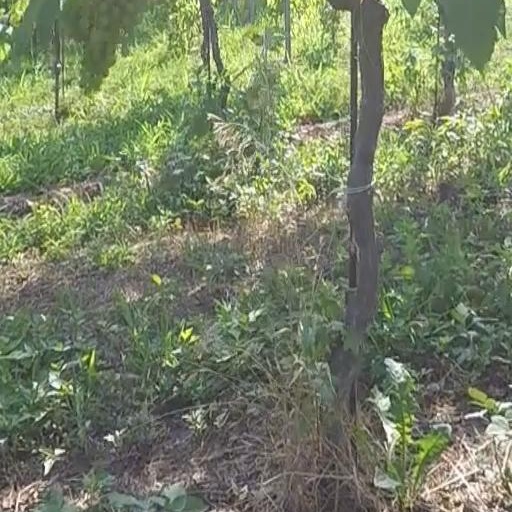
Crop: grape